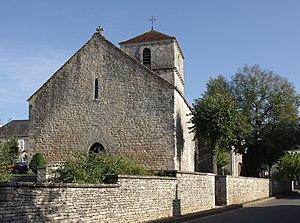
Église Saint-Martin. Brux, Vienne, France
Brux est une commune du Centre-Ouest de la France, située dans le département de la Vienne en région Nouvelle-Aquitaine.
Cet article recense une partie des monuments historiques de la Vienne, en France.
Cet article recense les monuments historiques français classés en 1914.